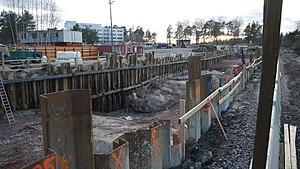
Kivenlahti est une future station de métro finlandaise du tronçon central de l'unique ligne du réseau métropolitain de la ville d'Helsinki. Elle desservira le quartier de Espoonlahti dans le district de Suur-Espoonlahti de la municipalité d'Espoo.